Peter Ebdon

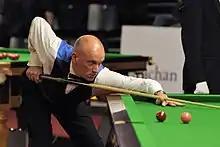
Ebdon at the 2014 German Masters

By qualifying for the 2013 World Championship, Ebdon equalled Steve Davis's then-record 22 consecutive appearances in the tournament. He faced Dott in a match that lasted seven hours, spread over three sessions, as Ebdon recovered from 2–6 behind to level at 6–6, before losing 6–10. After the match, Dott called for rules to combat slow play. Ebdon fell to world number 30 in the world rankings after the tournament.